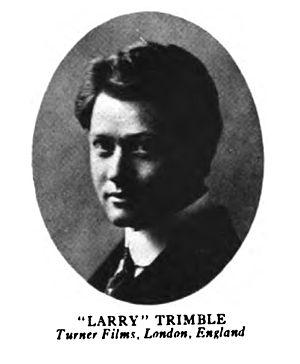
Laurence Trimble est un réalisateur, scénariste et acteur américain du cinéma muet, né le 15 février 1885 à Robbinston, Maine, mort le 8 février 1954 à Woodland Hills.